International Energy Agency

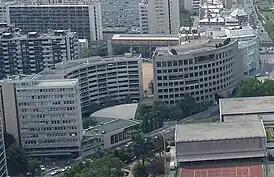
The Embassy of Australia, Paris, where the IEA headquarters are located

The IEA's executive director is Fatih Birol, who took office in late 2015. IEA publishes a range of reports and other information including its flagship publication, the annual "World Energy Outlook", as well as the "Net Zero by 2050" report.